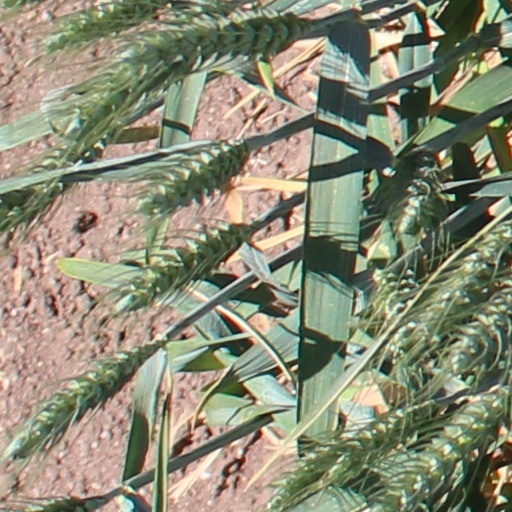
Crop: wheat